Battle of Galați

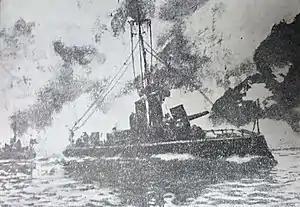
Gunboats providing fire support

On 22 January, the Romanians counterattacked. The Romanian 8th Brigade, arrived from Fântânele and surprised the Russian troops stationed in the bog north of Movileni. The Romanian ships on the Danube, batteries on the south bank, and three Romanian airplanes dropped bombs on the Russians. Romanian infantry led a bayonet charge up Țiglina Hill, freed the captured Romanians and sent the Russians on the run. The Filești detachment captured two platoons of infantry and a machine-gun section. Attacked and expelled from the north and east, the Russians in disarray began moving south to the Gara Barboși and the bridge over Siret. Romanian artillery and bombers targeted bombs on the mass of Russian soldiers gathered there. A handful of soldiers created panic among Russians, so much so that two regiments, the 33rd and 35th, almost 3,000 soldiers, ran south and surrendered to the Germans.